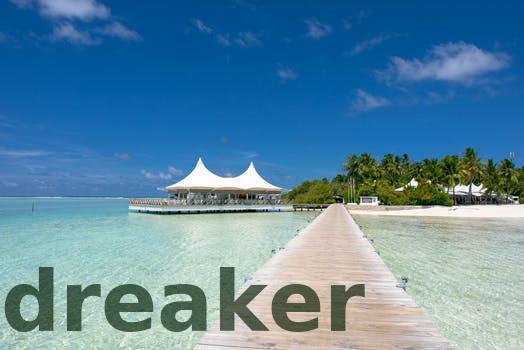
Label: Watermark